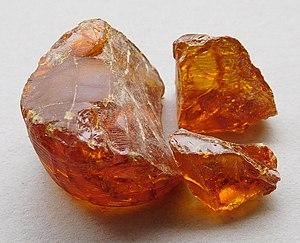
Bloc de colophane pour violon.
La résine de pin est l'oléorésine des conifères du genre Pinus.